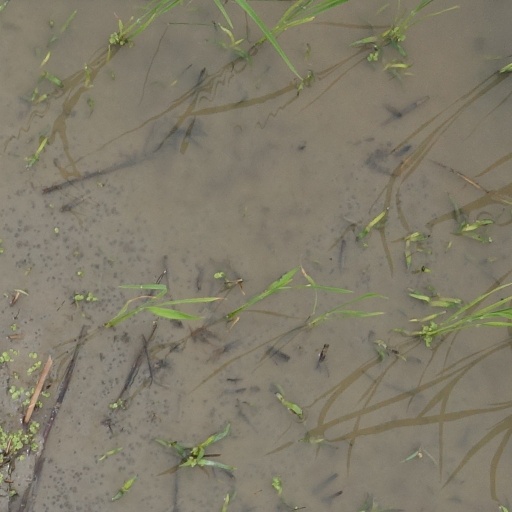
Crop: rice